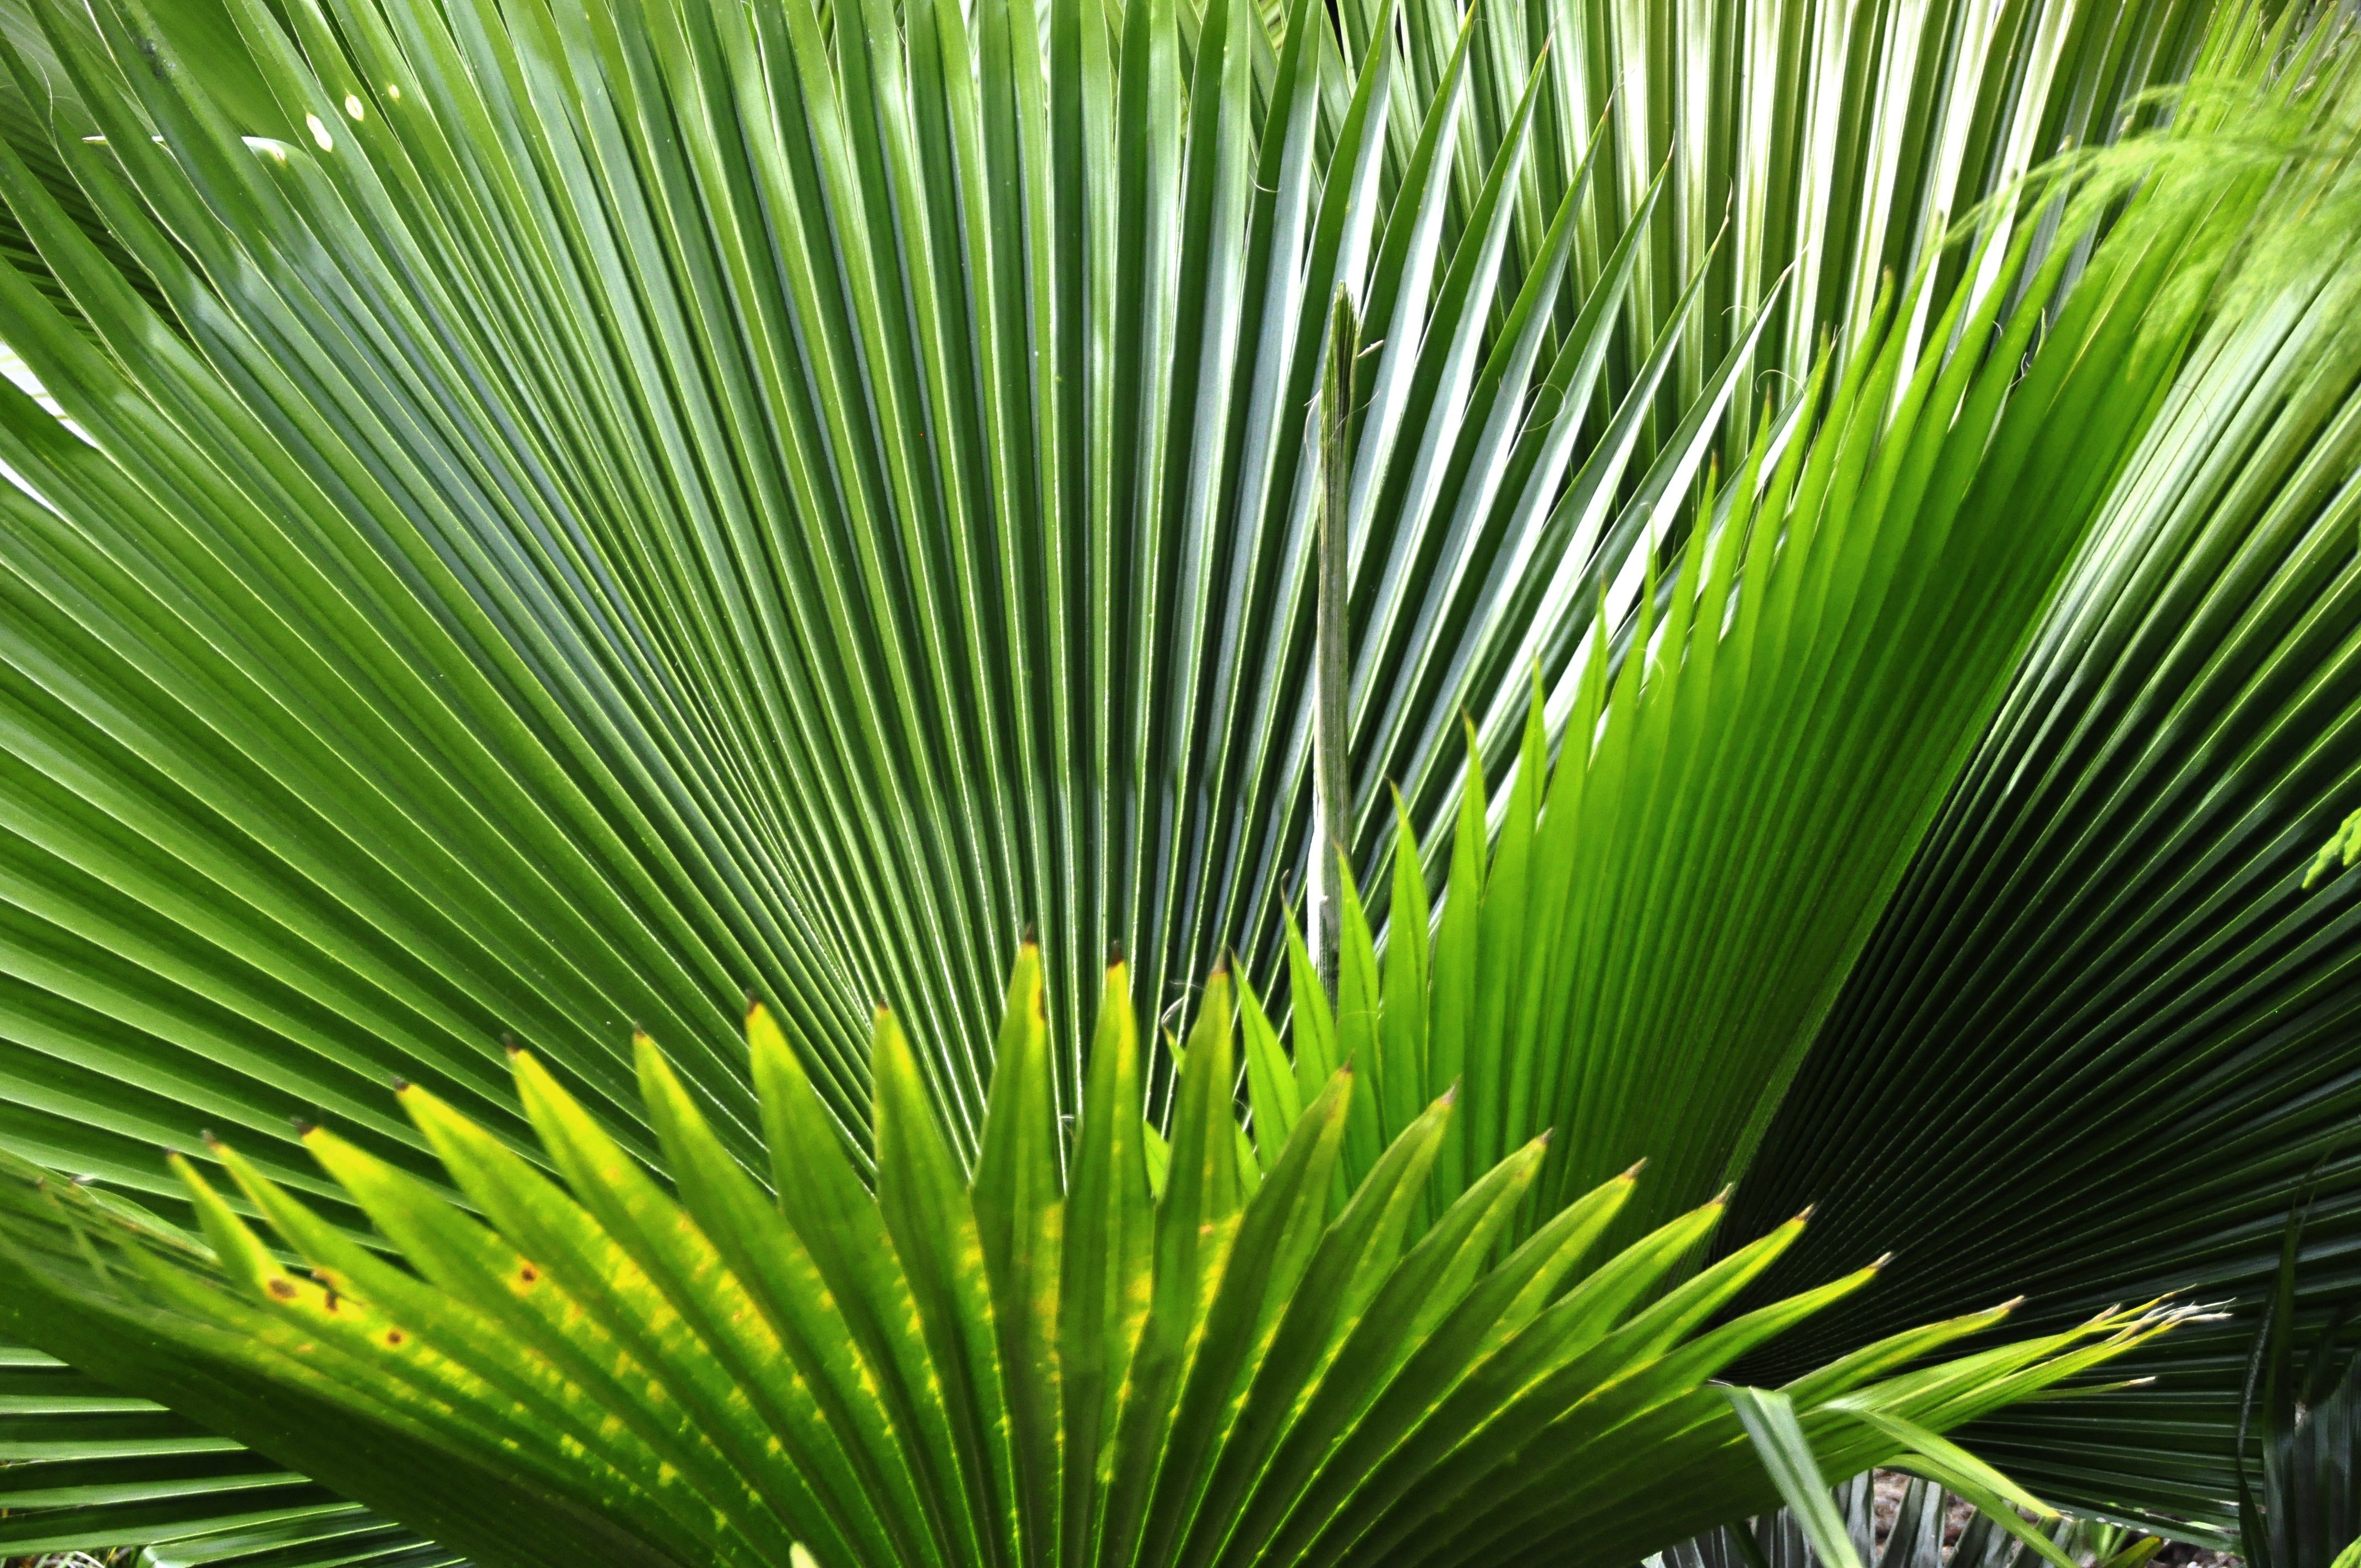
tree, nature, grass, branch, abstract, plant, sunlight, leaf, flower, green, palm, tropical, botany, garden, close, flora, close up, leaves, background, caribbean, tropics, macro photography, flowering plant, palmetto, tropical vegetation, tropical cockroach, plant stem, woody plant, land plant, arecales, palm family, saw palmetto